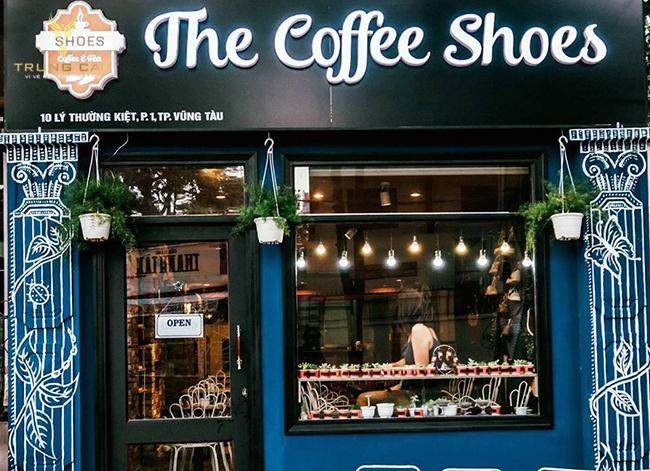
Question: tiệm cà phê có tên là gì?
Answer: the coffee shoes